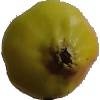
Label: Apple Red Yellow 2